Answer in natural language. Consider the 3D positions of the objects in the scene and not just the 2D positions in the image. Is the centerpoint of  Doorway at a higher height than Doorframe? Choose between the following options: yes or no
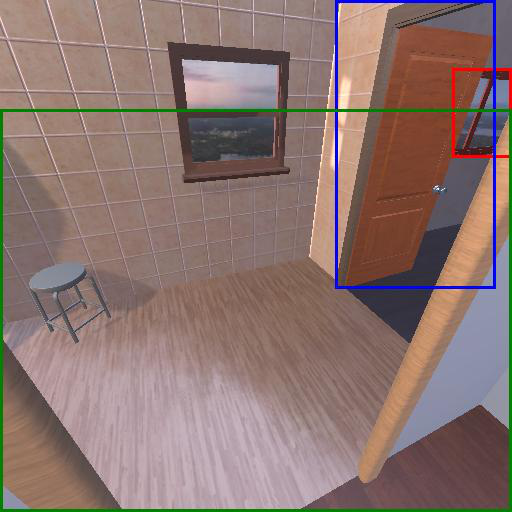
<answer>no</answer>